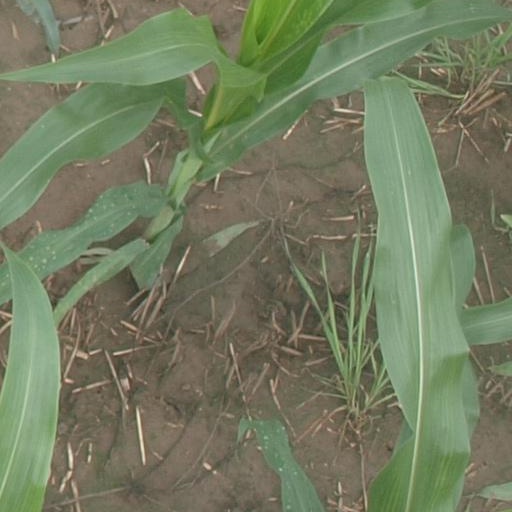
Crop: maize; corn